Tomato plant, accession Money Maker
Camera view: tilt-top (135 deg); turntable rotation: 150 degrees
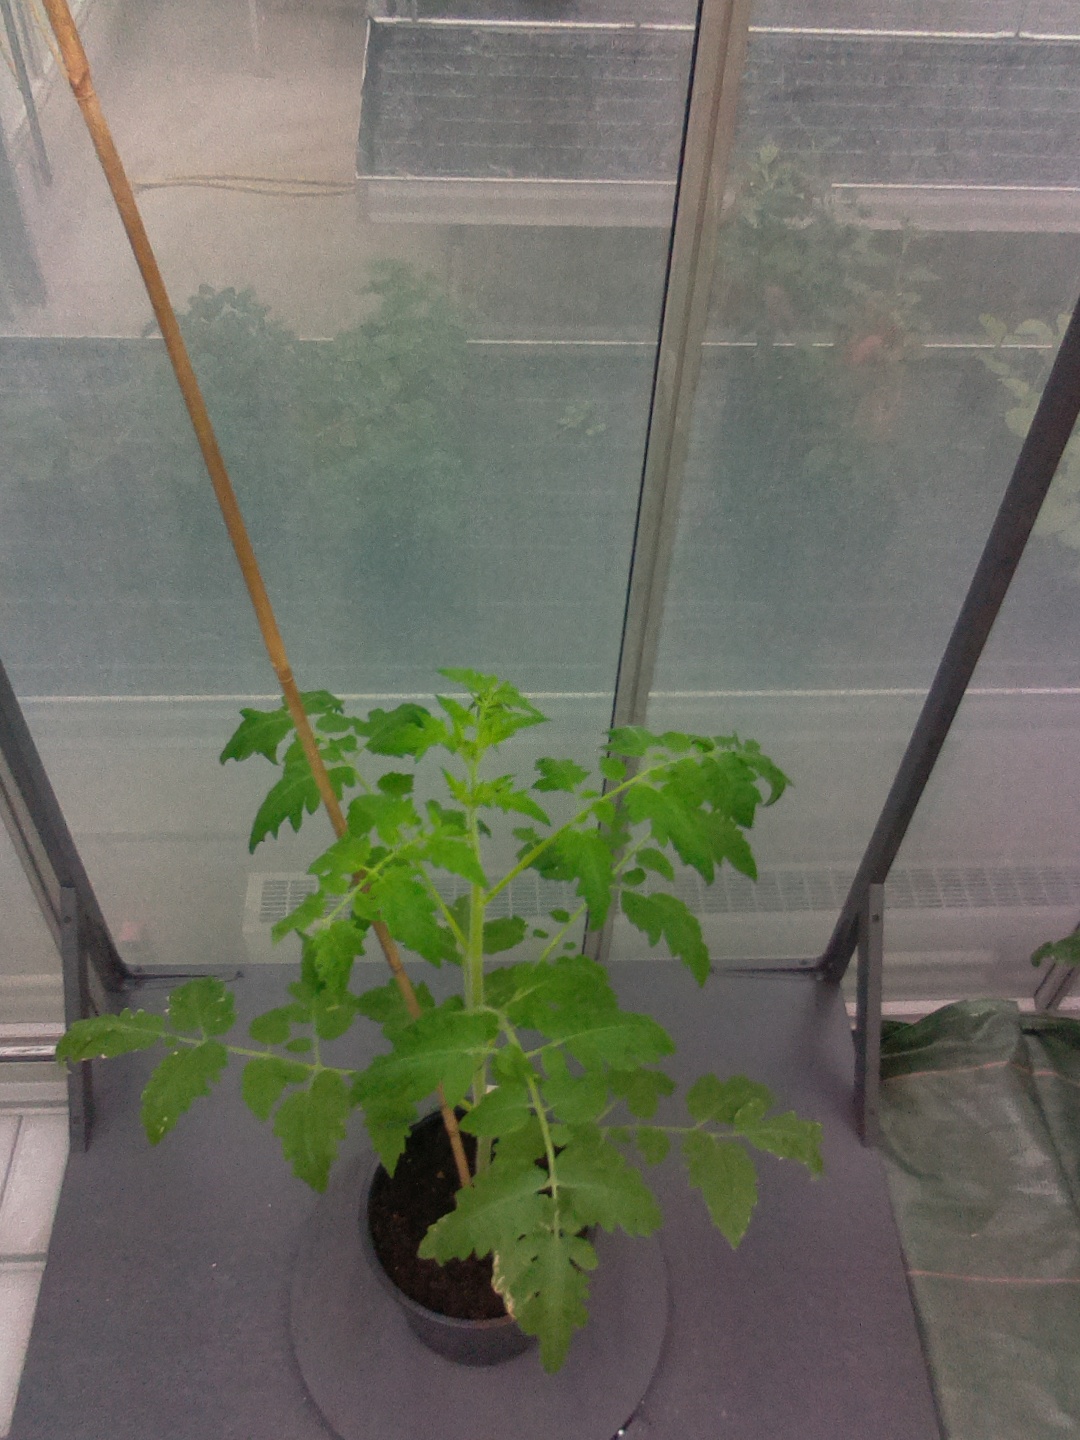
BBCH growth stage 51: First inflorence visible, visible closed flower bud